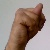
The image shows a hand gesture representing the letter 'N' in Indian Sign Language.